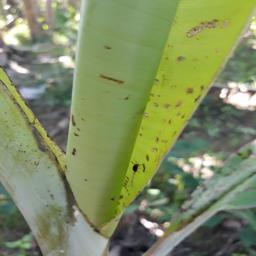
Label: BANANA APHIDS